Magic Flyer

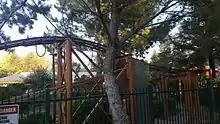
Magic flyer

"Magic Flyer" was originally located at Beverly Park in the 1940s, known as the "Little Dipper". It was relocated to Six Flags Magic Mountain in 1971 where it began operation as "Clown Coaster". In the 1984-1985 off-season the ride was renamed and rethemed to "Wile E. Coyote Coaster" to suit the theme of the nearby Bugs Bunny World.